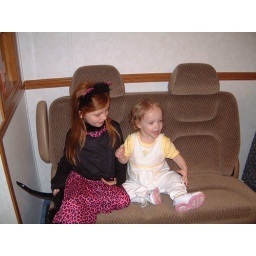
Maureen in cat outfit and Kylee sitting on the van seat at G&G T's house fav